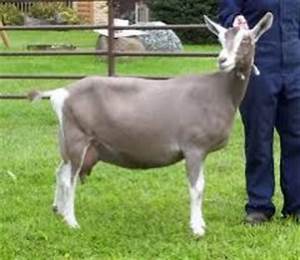
Label: sheep